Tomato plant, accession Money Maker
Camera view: vertical (180 deg); turntable rotation: 30 degrees
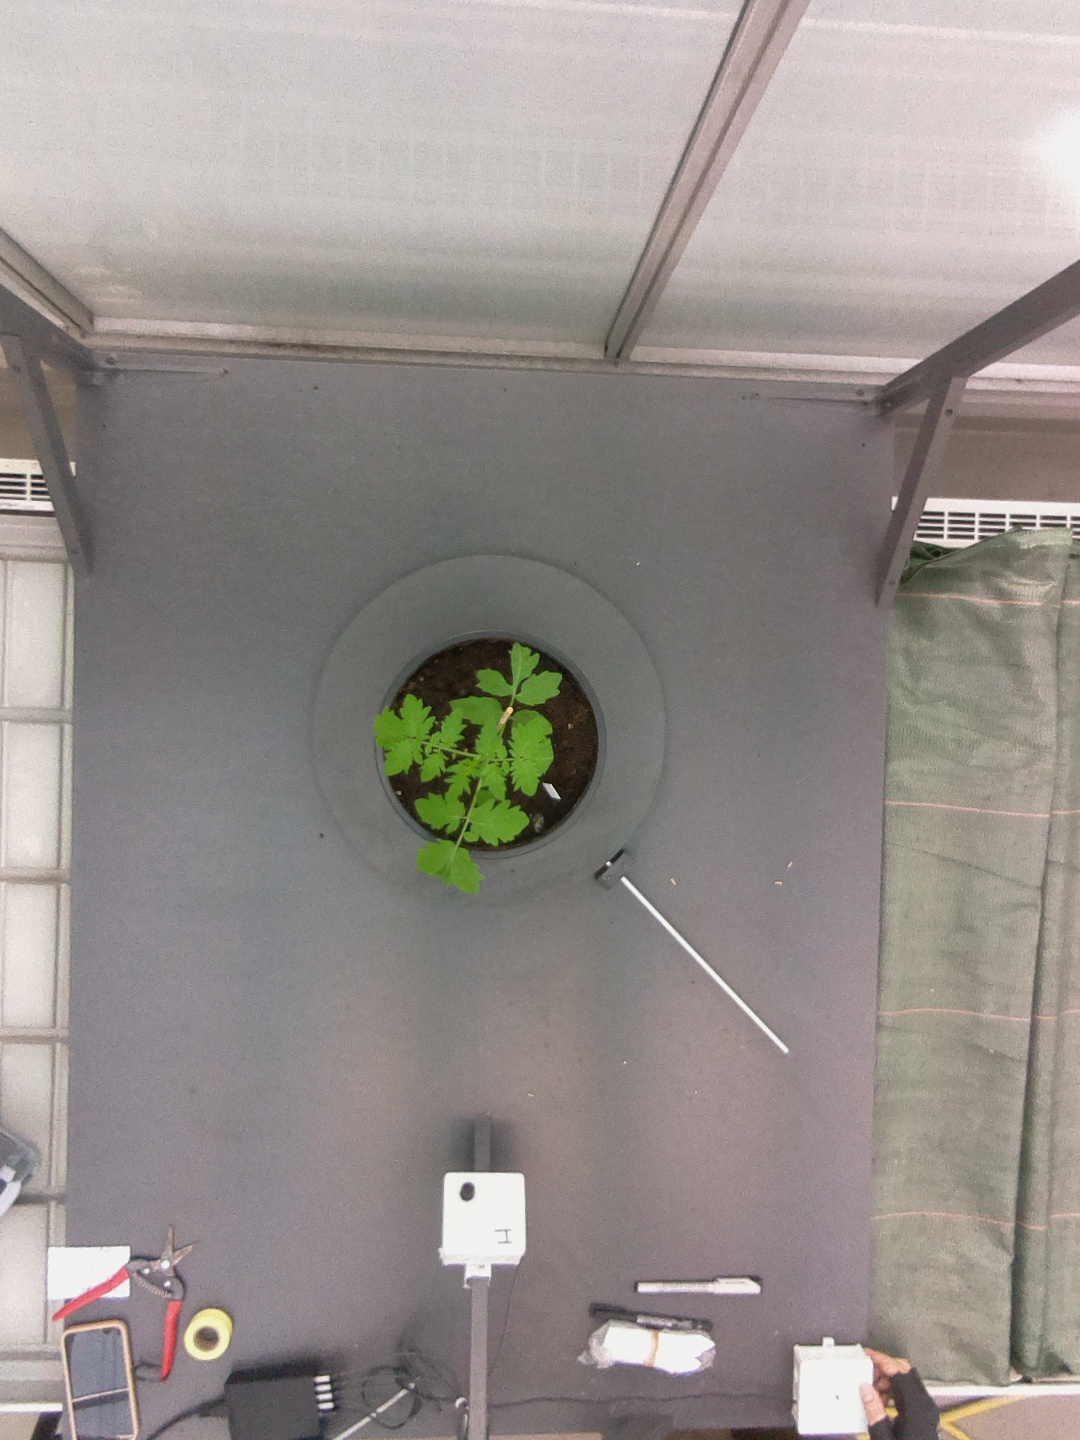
BBCH growth stage 13: 6 of true leaves visible